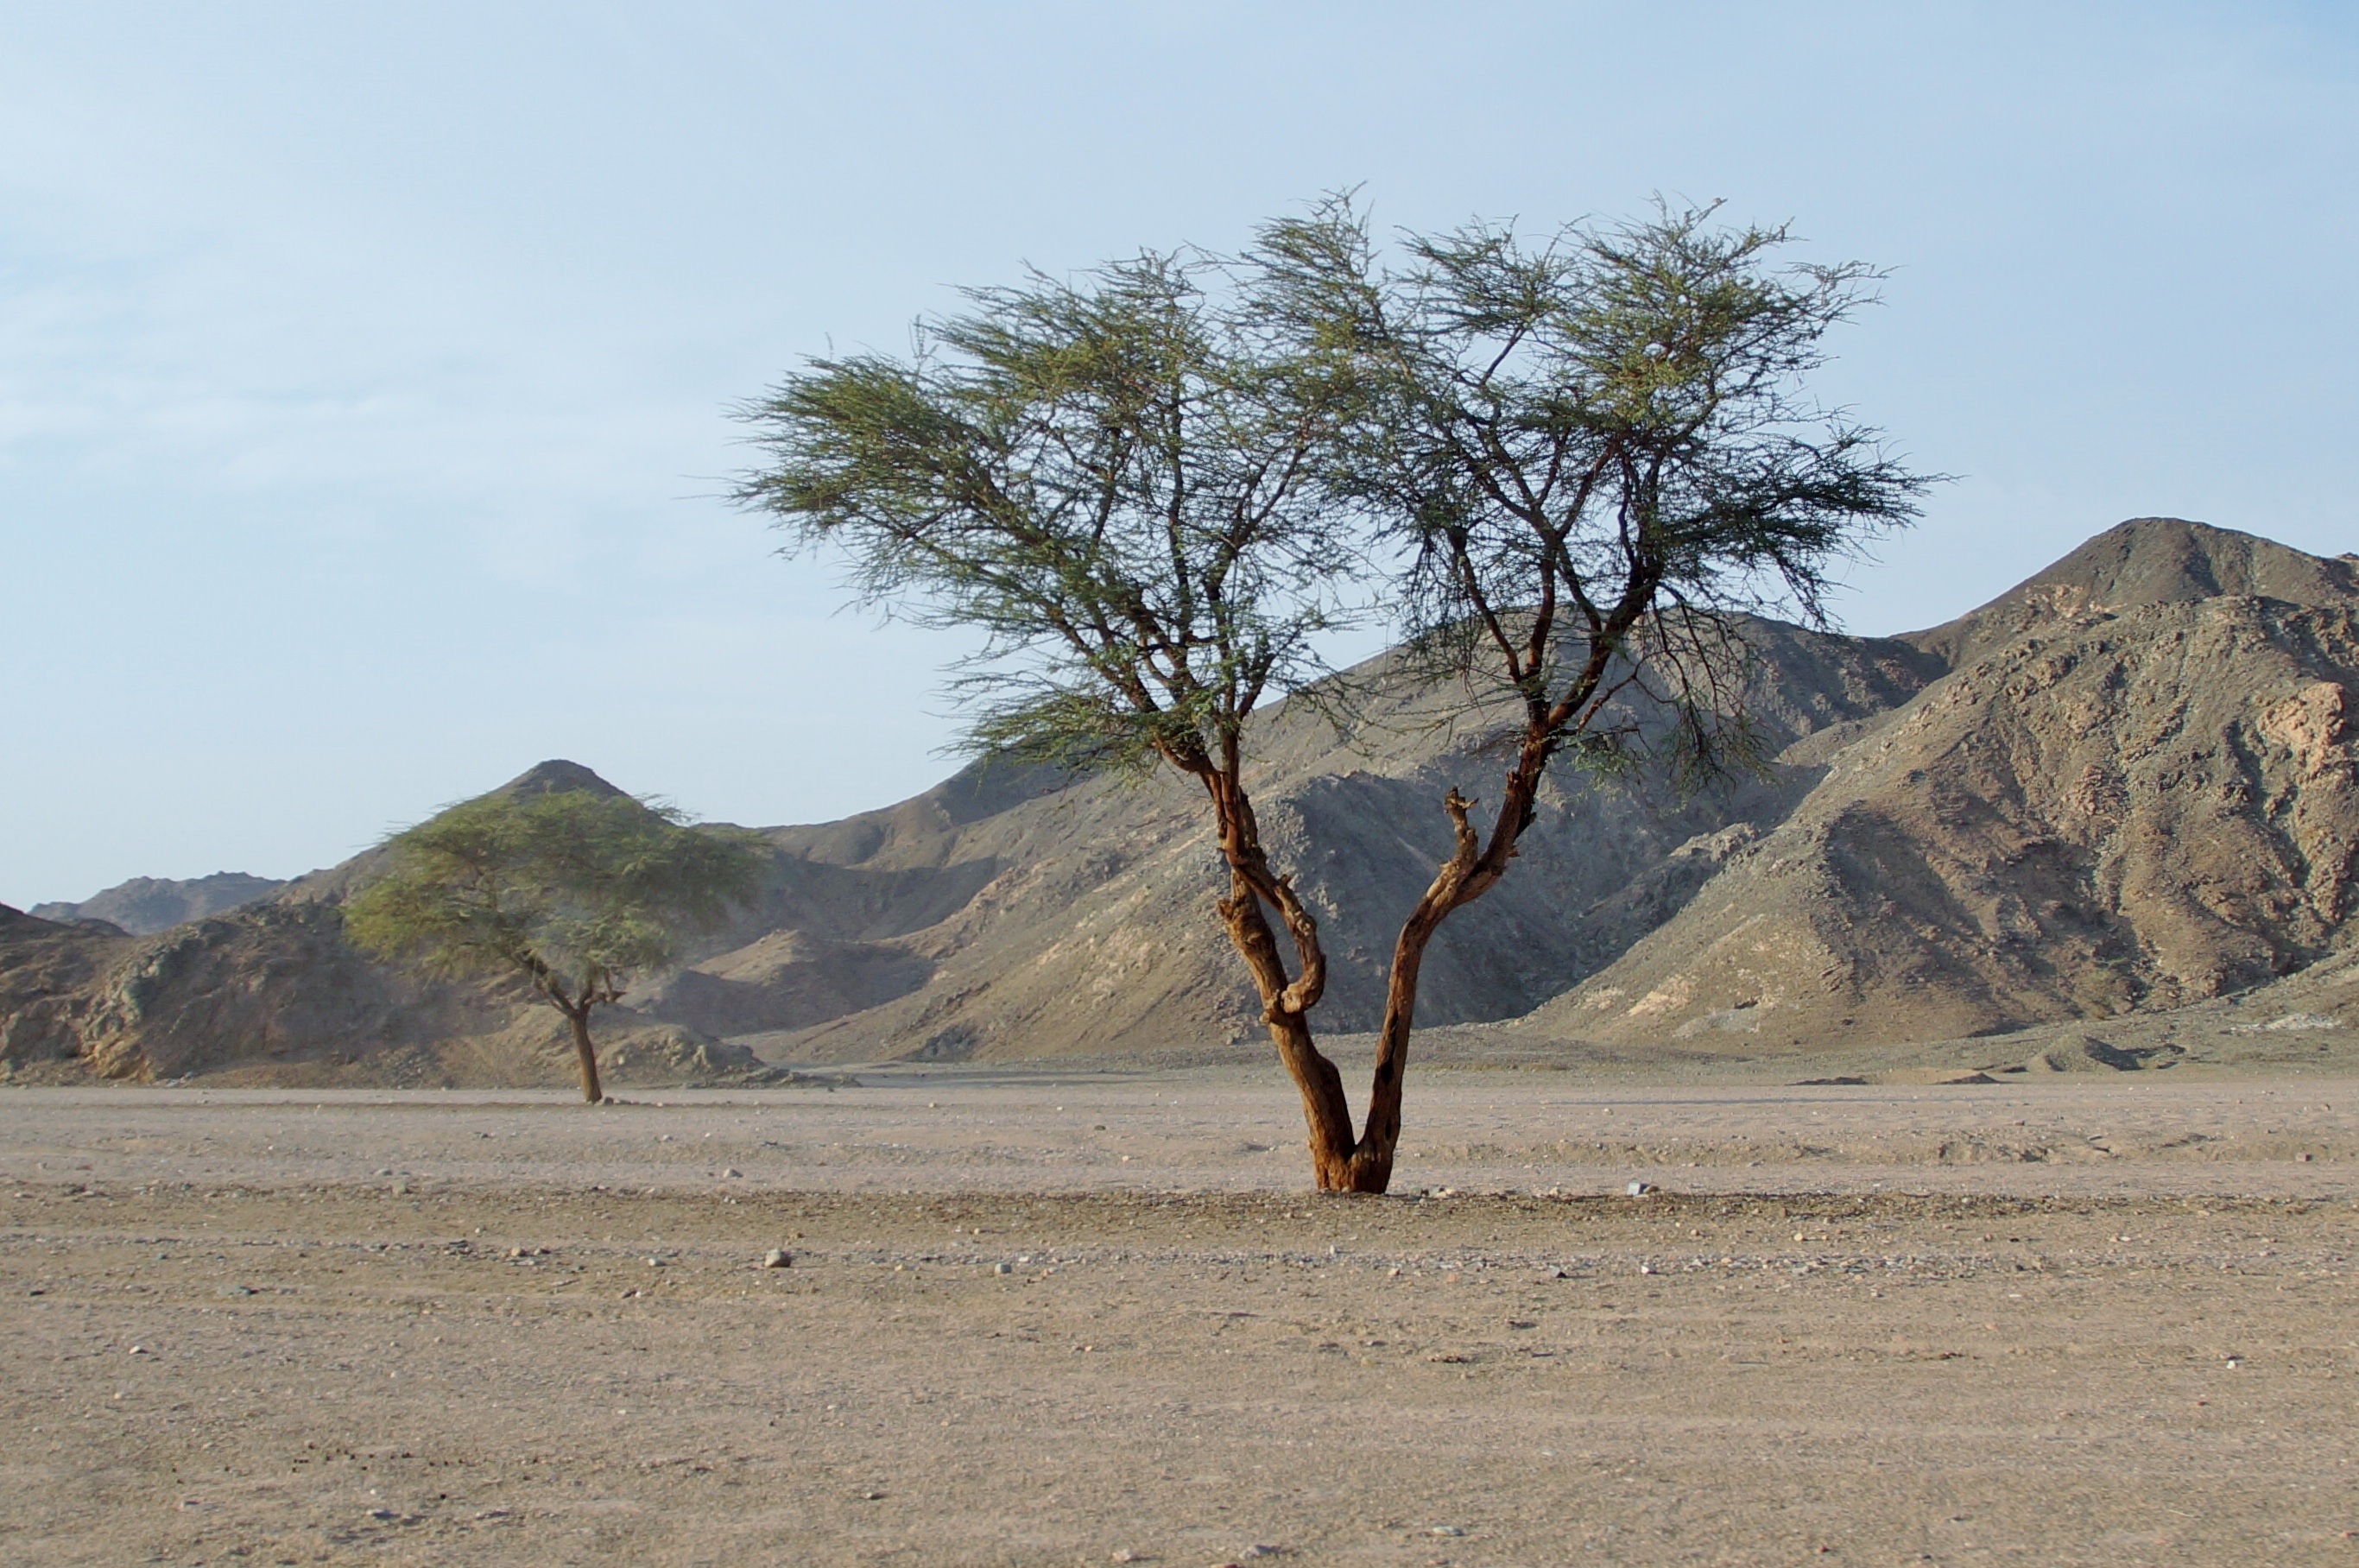
beach, landscape, sea, coast, tree, sand, rock, wilderness, desert, soil, lonely, savanna, egypt, geology, plateau, habitat, safari, wadi, landform, natural environment, geographical feature, aeolian landform, woody plant